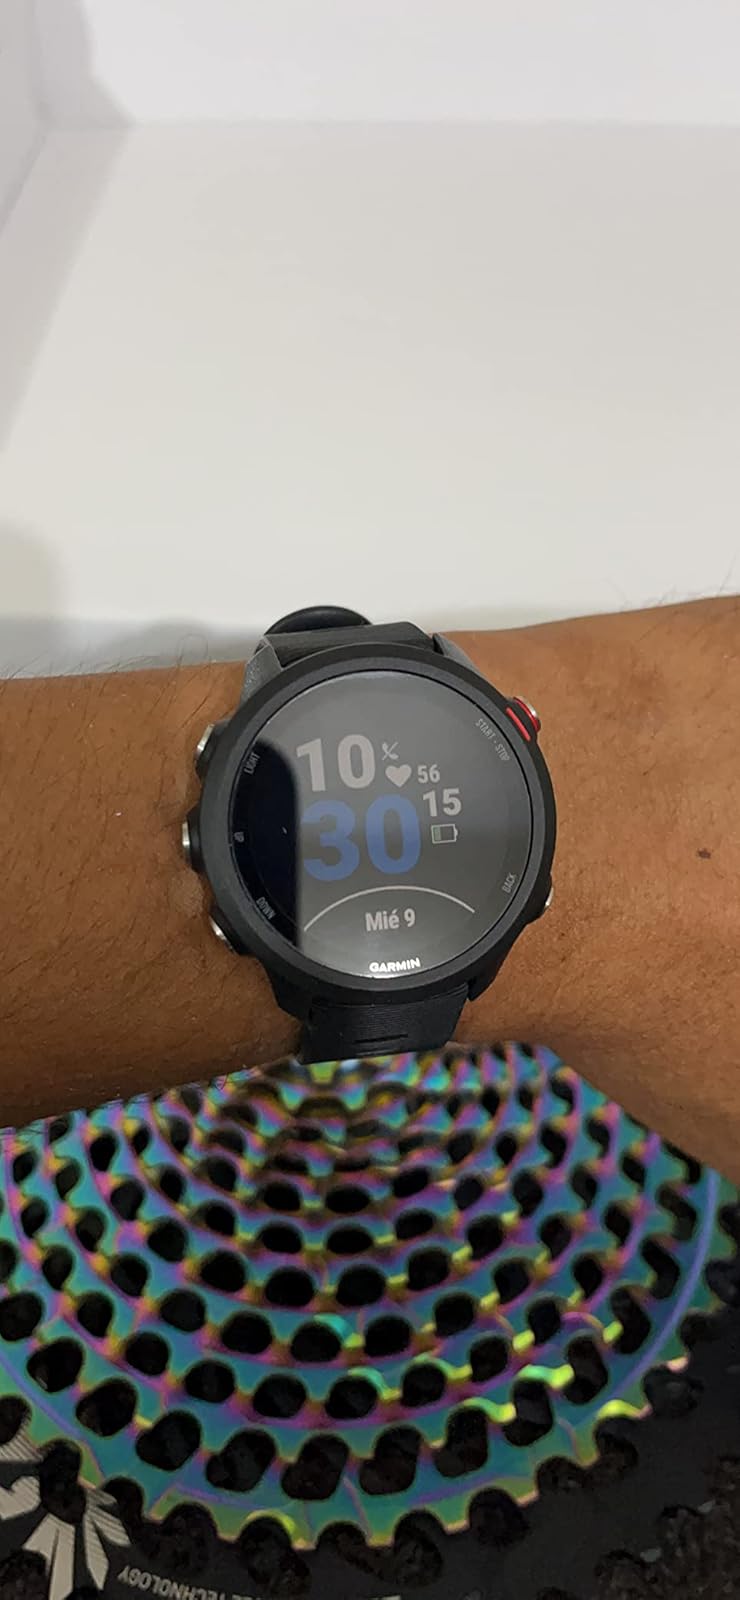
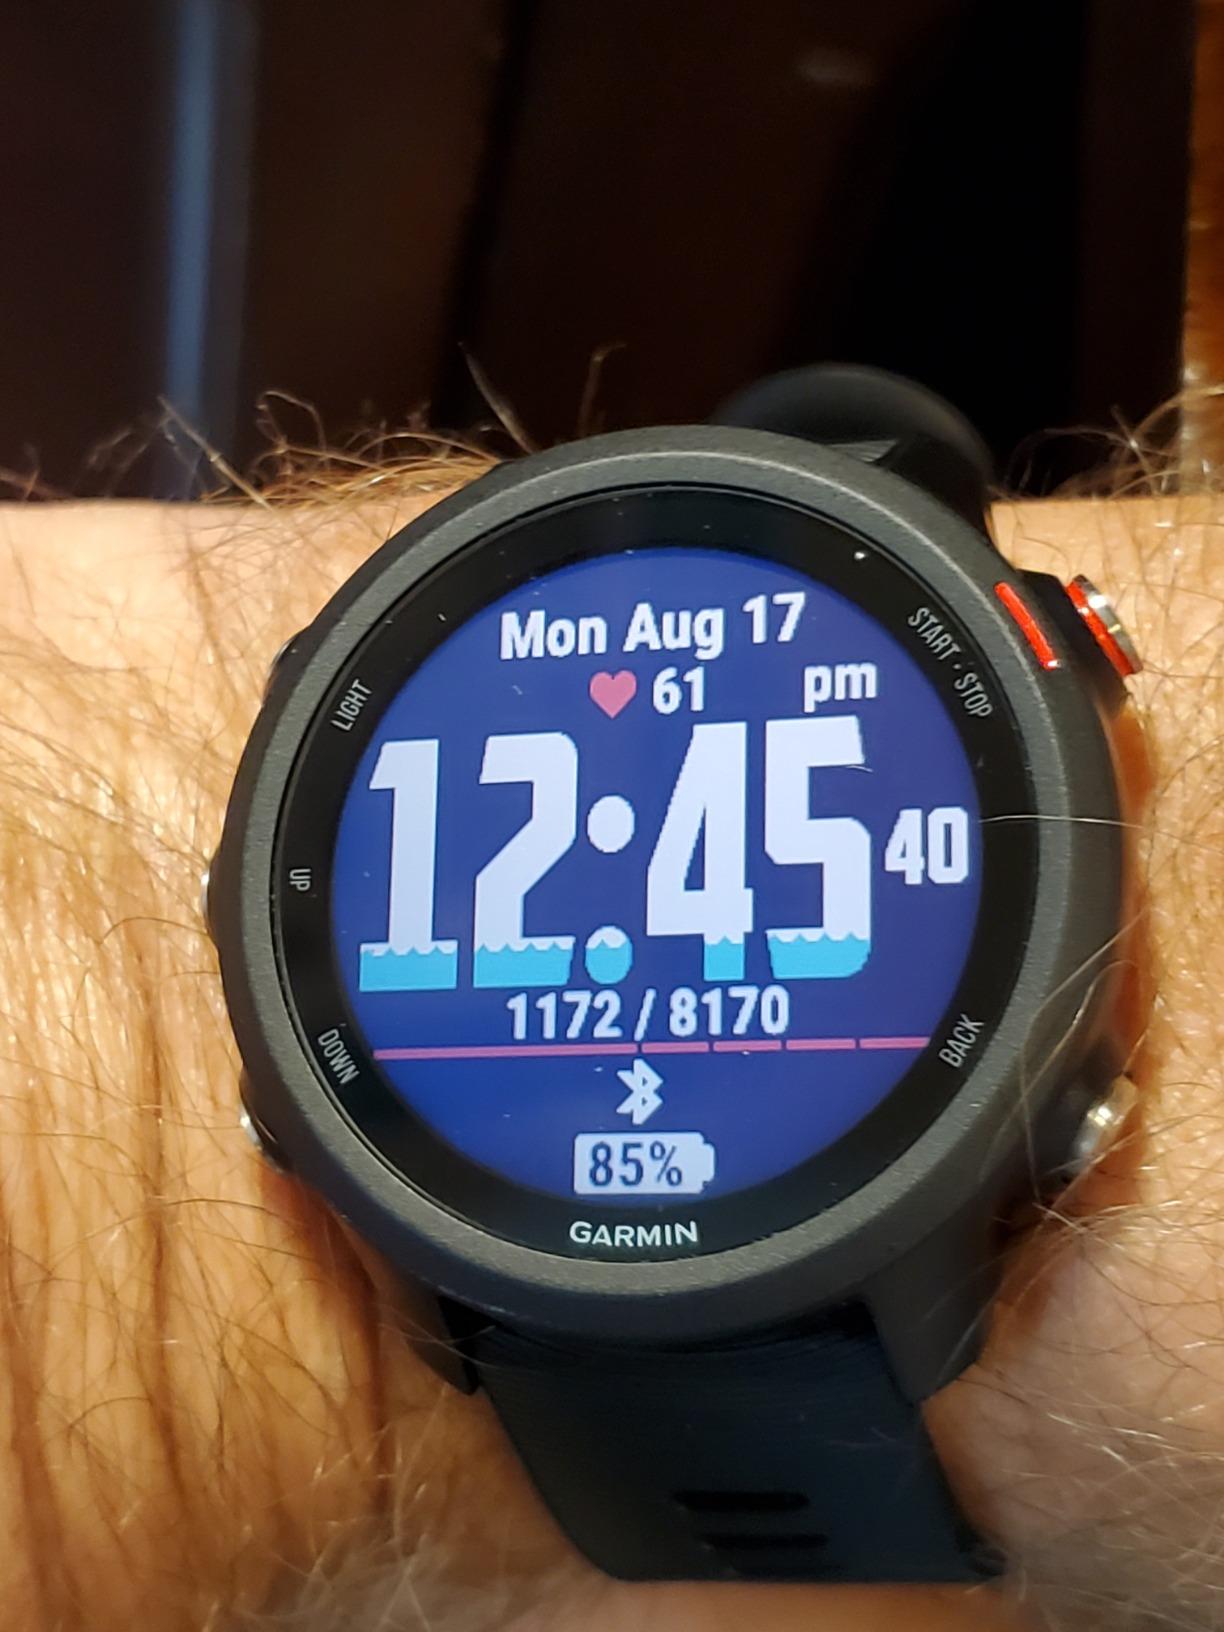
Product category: smartwatch
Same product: yes